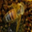
Label: bee